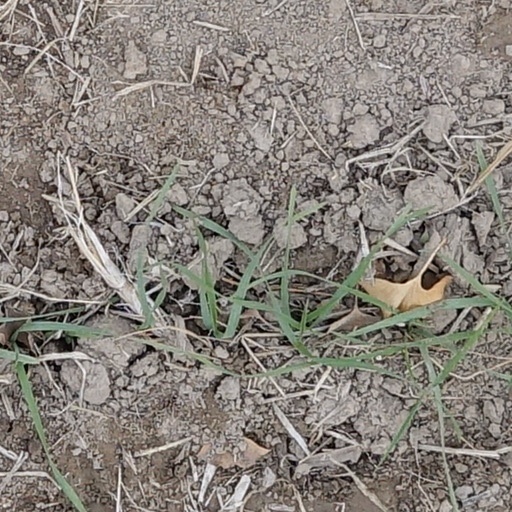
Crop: wheat